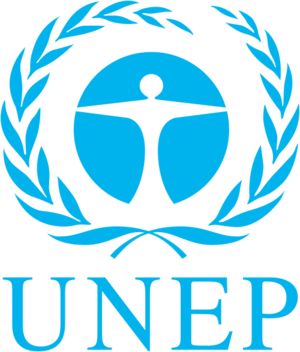
OzonAction est une branche du Programme des Nations unies pour l'environnement créée en 1991, qui a son siège à Paris.
Le Programme des Nations unies pour l'environnement est une organisation dépendante de l'Organisation des Nations unies, créée en 1972, et ayant pour but de :